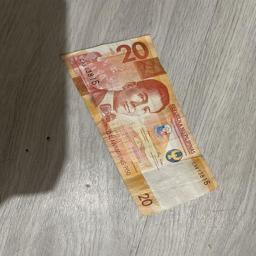
Label: 20_Old_Front